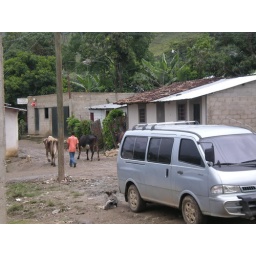
Everyday he drives these cows down the road in front of the church.